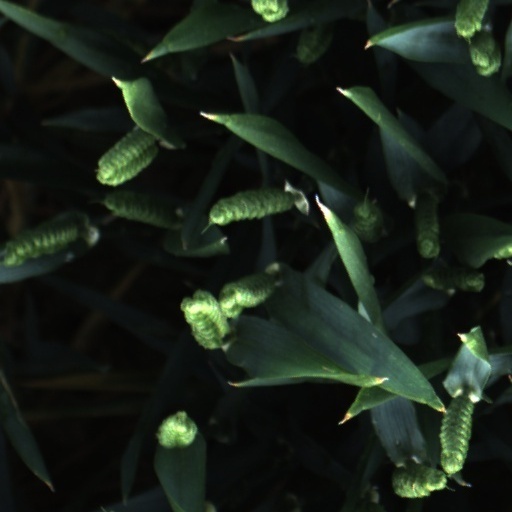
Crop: wheat